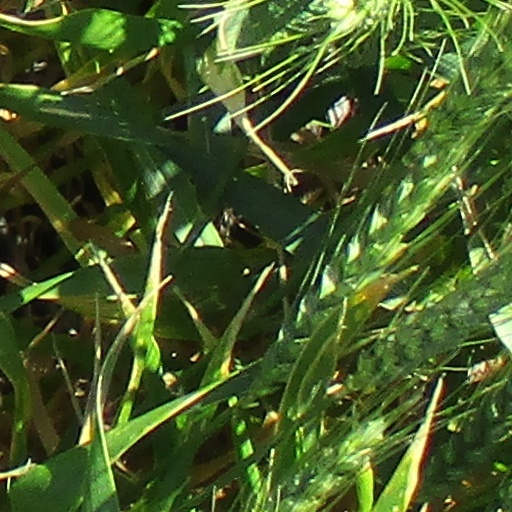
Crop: wheat